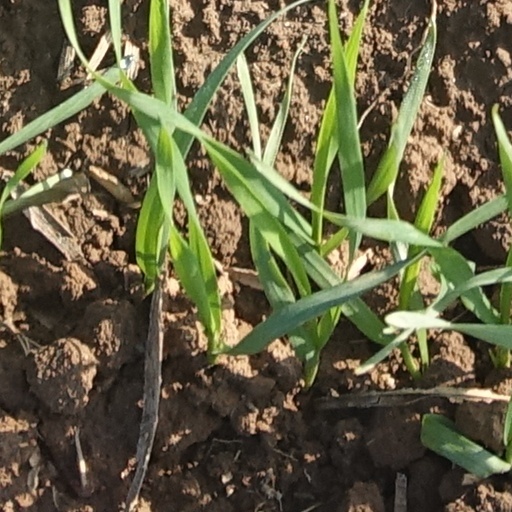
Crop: wheat